Geetu Mohandas

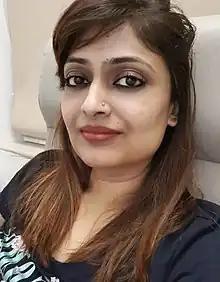
Geetu in 2019

Gayatri Das (born 8 June 1981) known professionally as Geetu Mohandas is an Indian former actress and director known for her works in Malayalam cinema. In 2013, she directed the socio political film "Liar's Dice" which has received two National Film Awards, was premiered at Sundance Film Festival, and was India's official entry at the 87th Academy Awards for Best Foreign Language Film.